Campos dos Goytacazes

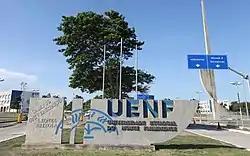
The "State University of Northern Rio de Janeiro" Entrance

There are at least four football clubs in the city, namely Americano, Campos, Goytacaz and Rio Branco. The derby between Americano and Goytacaz is known as Goyta-cano.